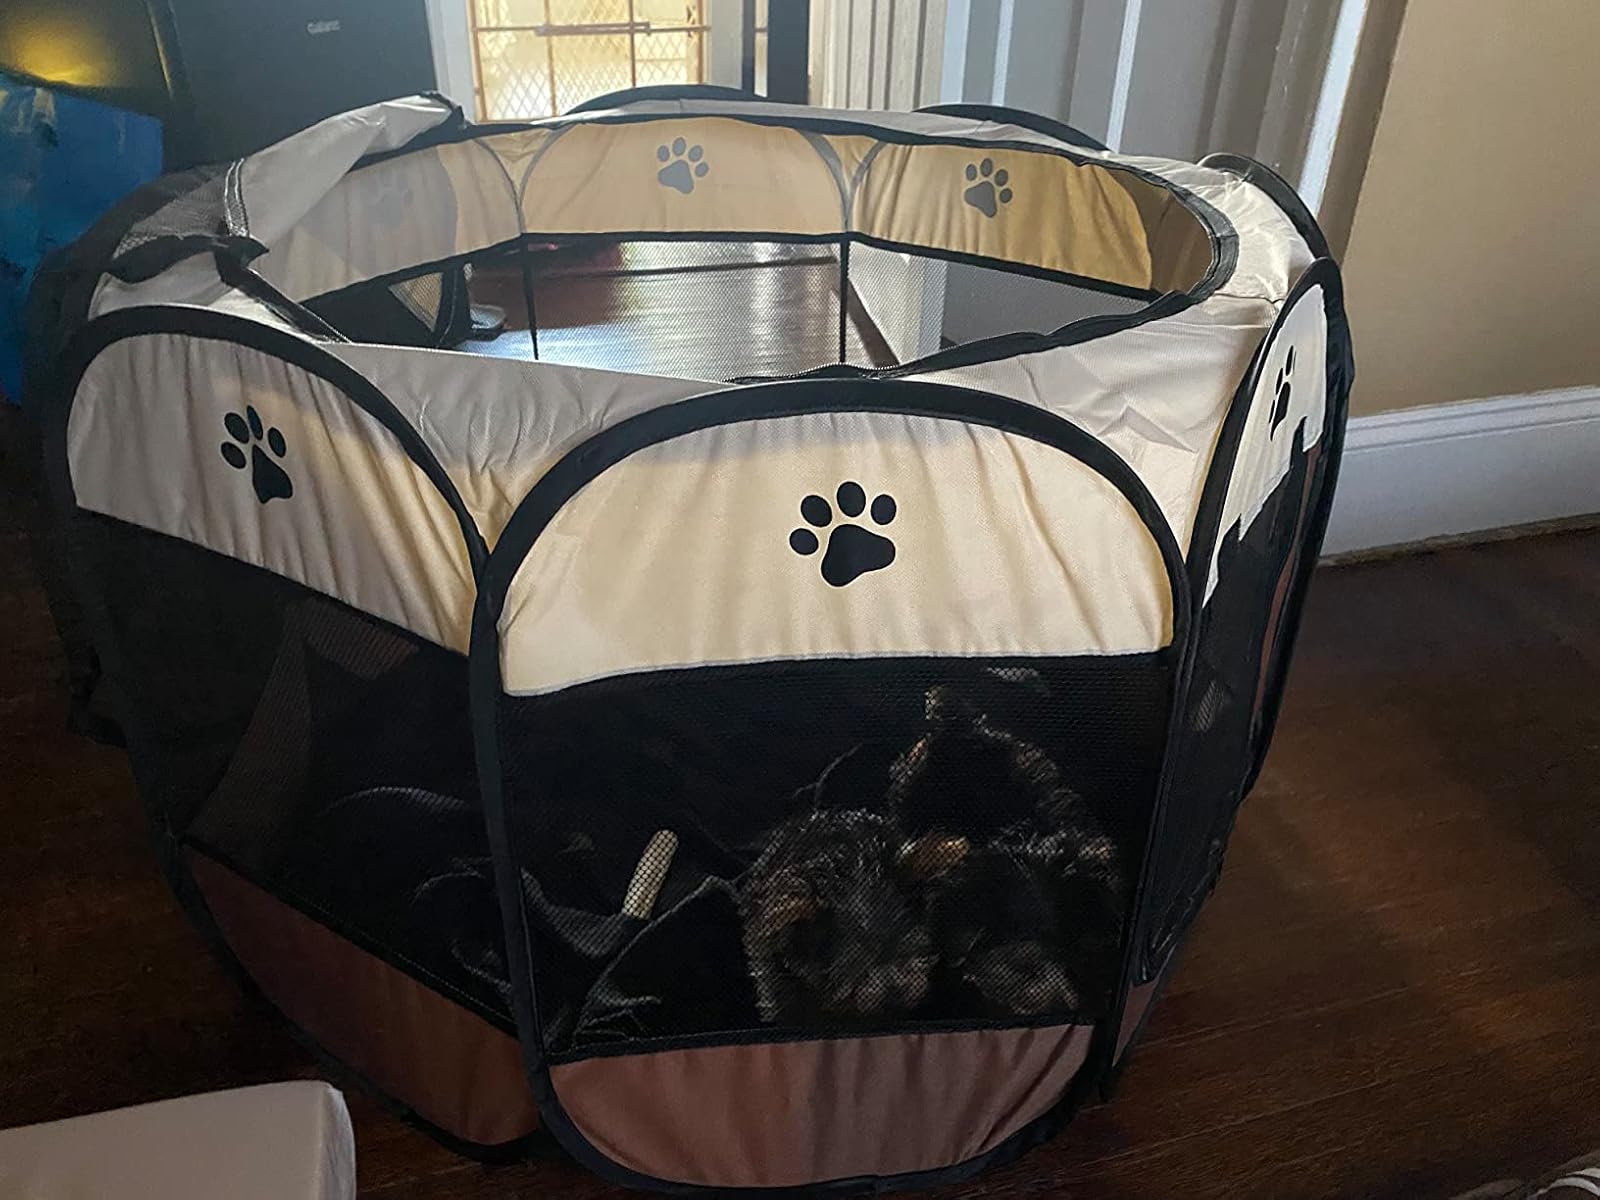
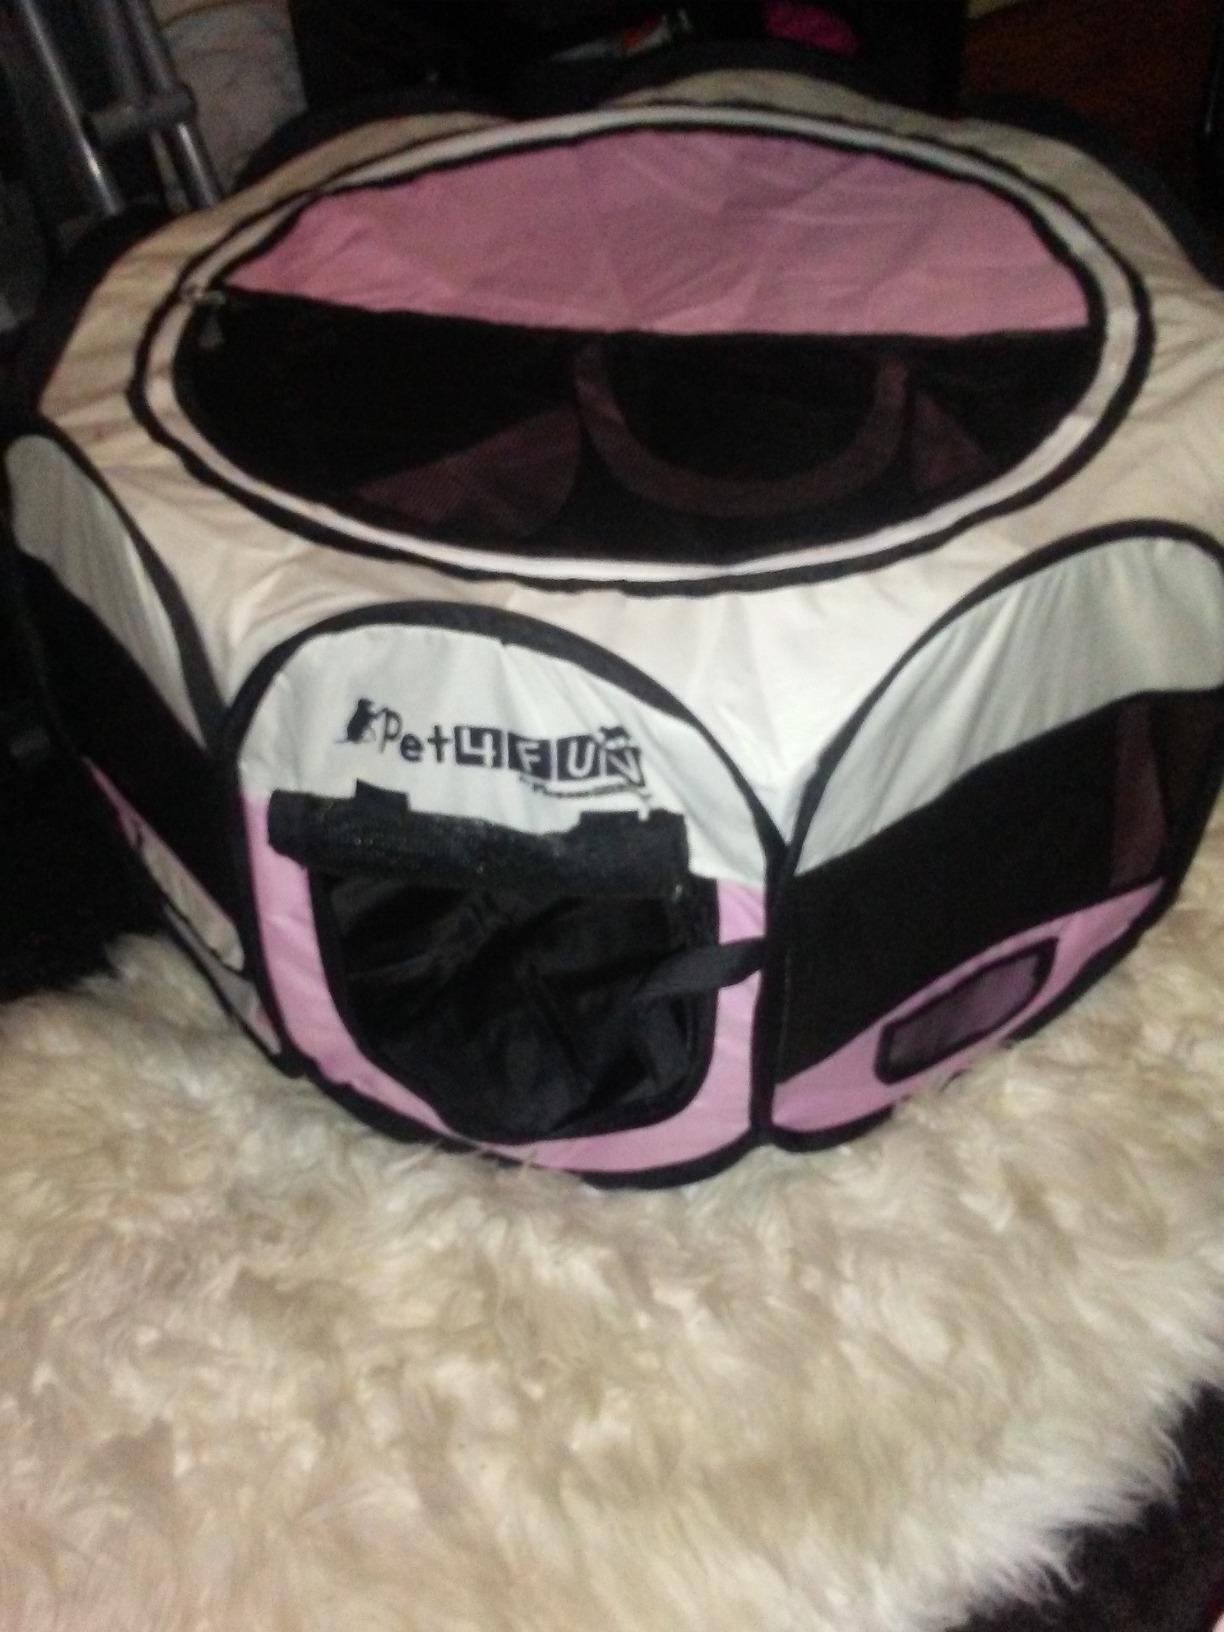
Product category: items_kennel
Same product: no